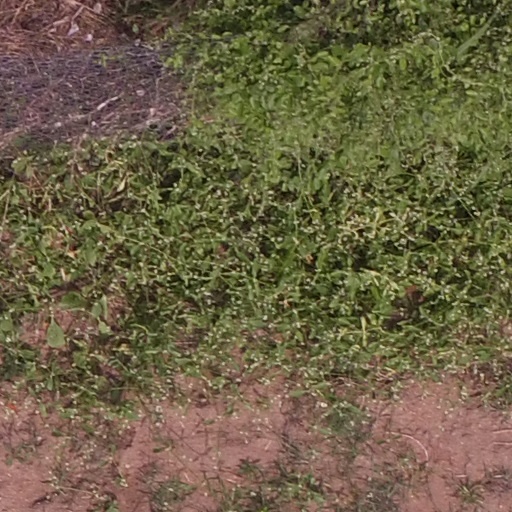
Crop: maize; corn